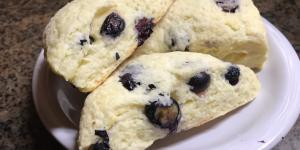
scones de limon y arandanos